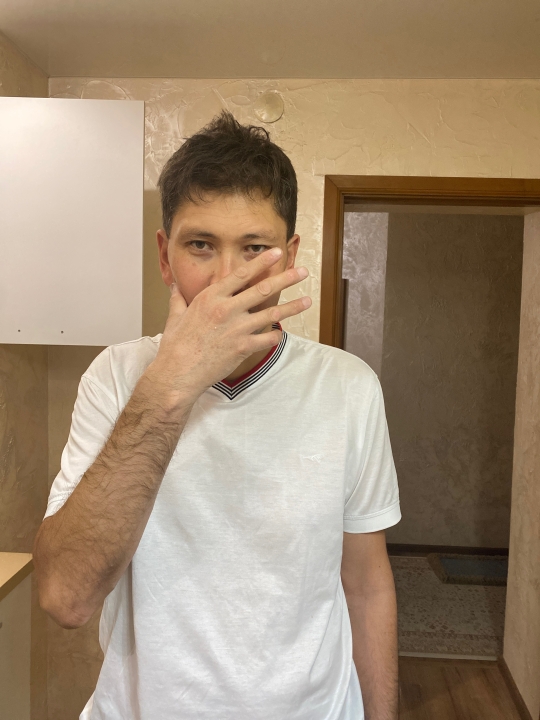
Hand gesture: no_gesture